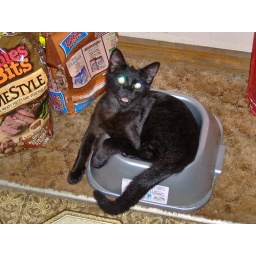
kitty sitting in the dog food bowl